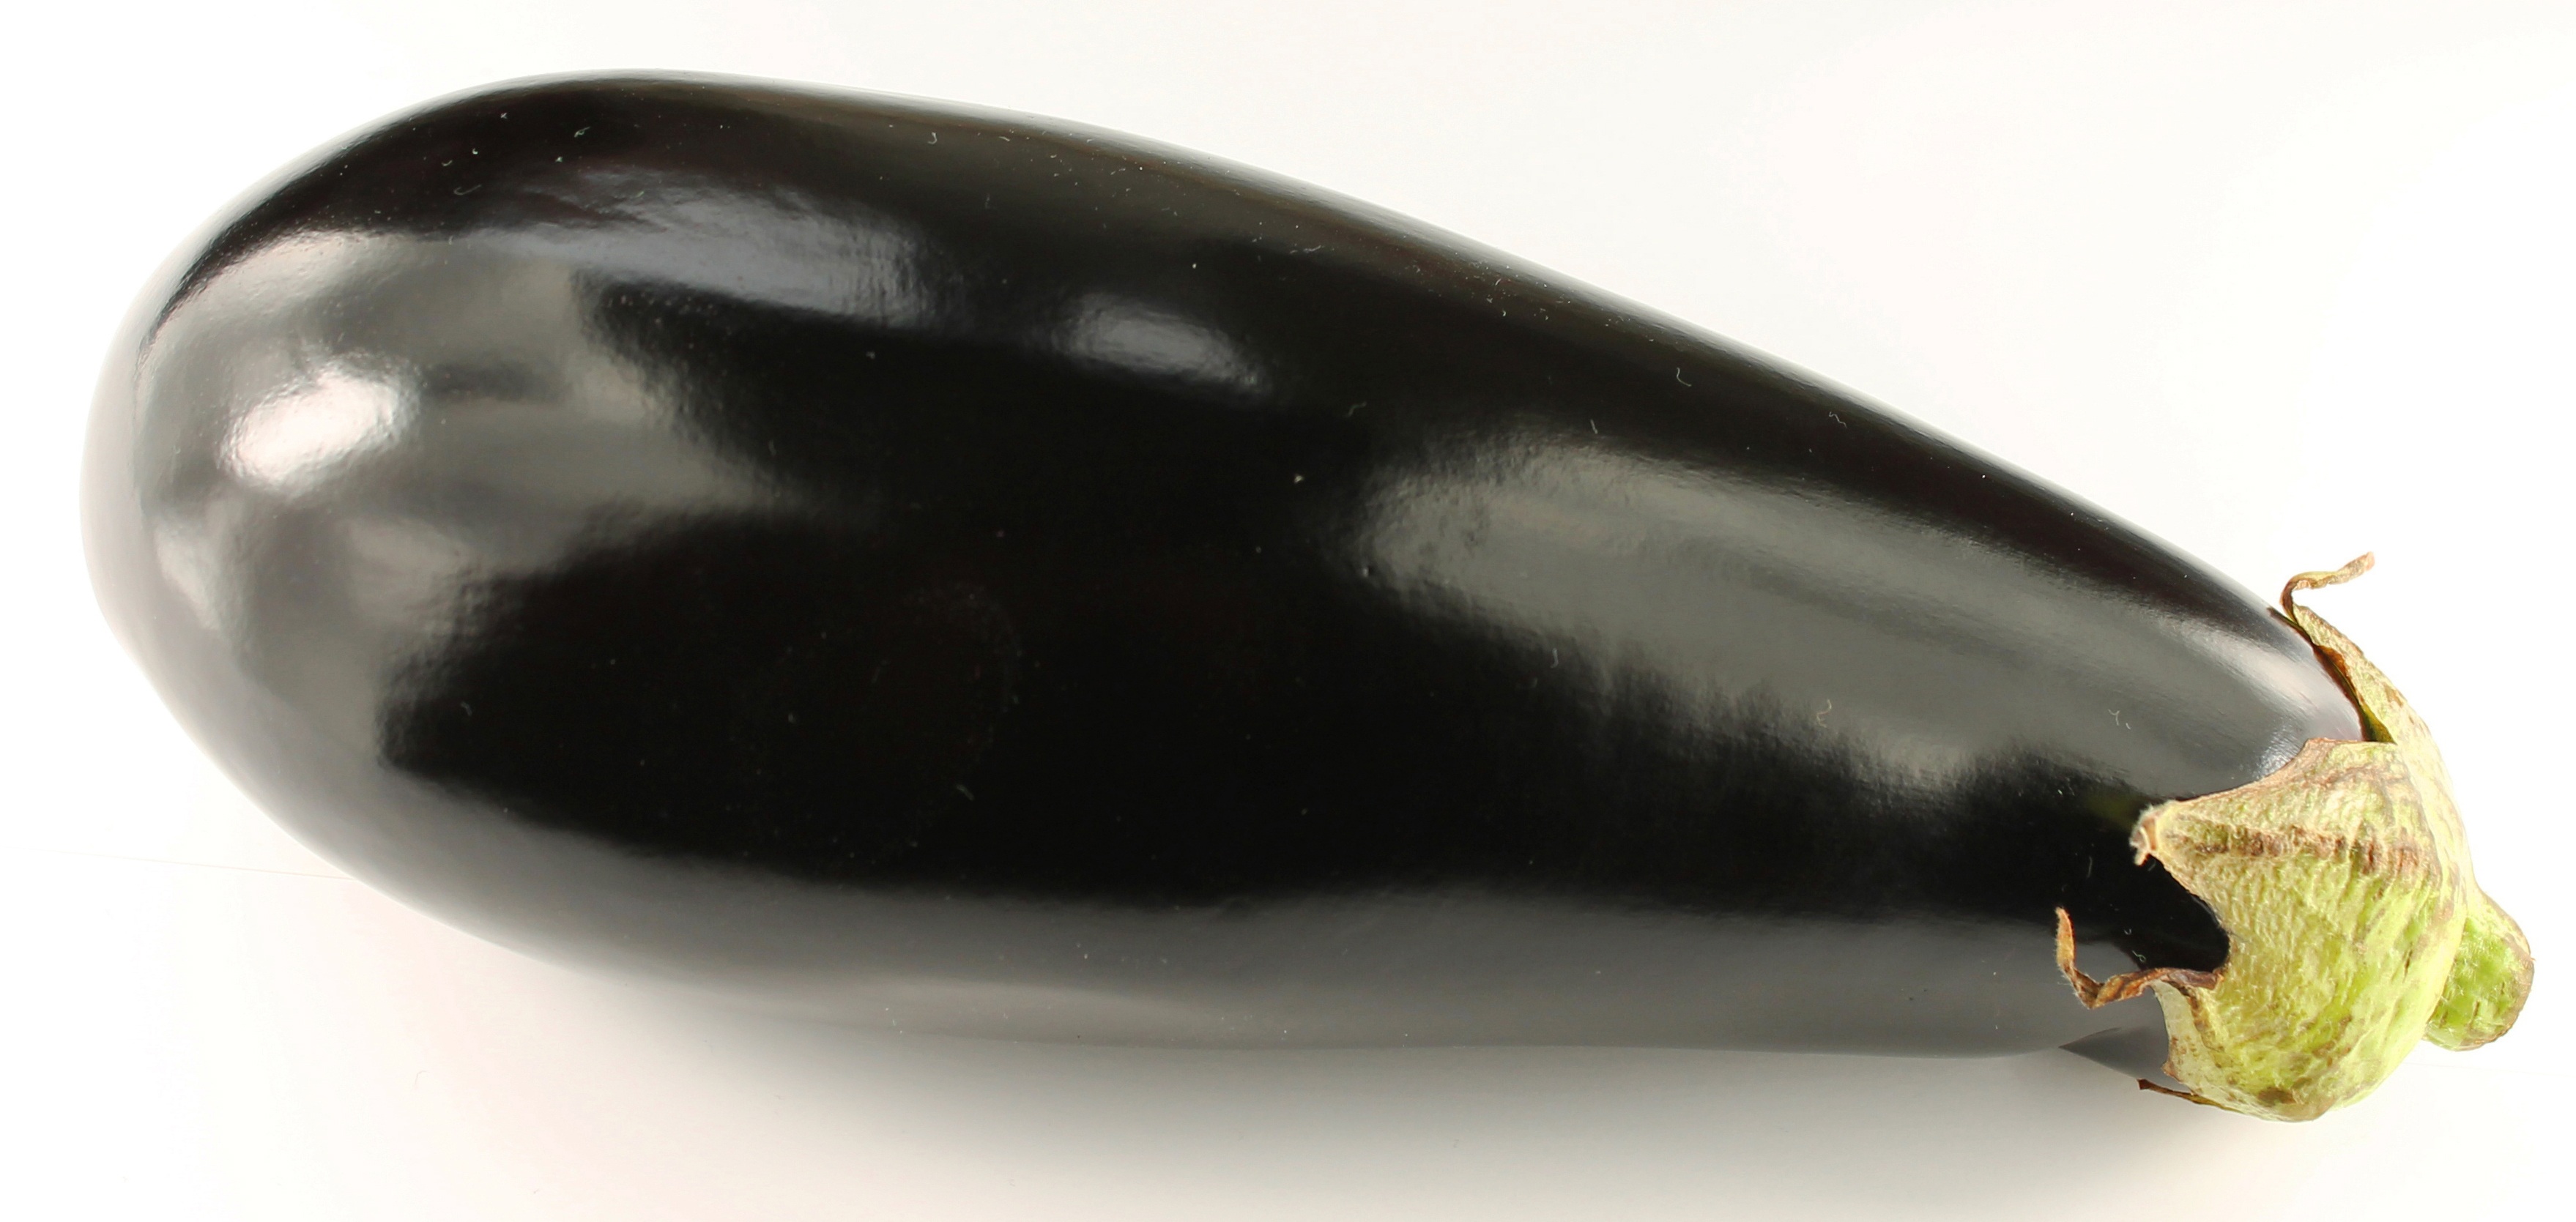
fruit, purple, food, produce, vegetable, vegetables, violet, eggplant